Question: Please indicate a possible affordance area of the bench that can be used for sitting
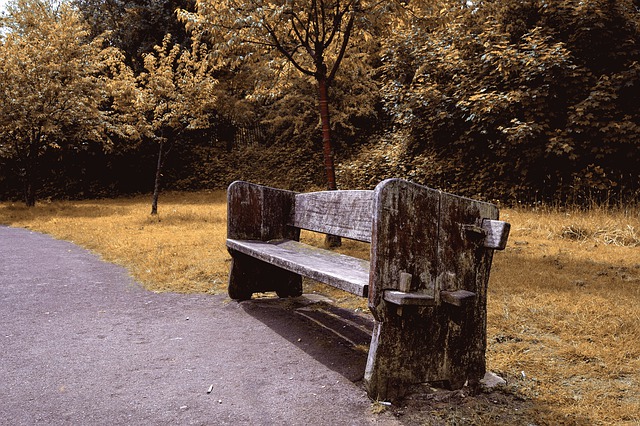
Answer: [225.198, 237.455, 413.716, 299.64]